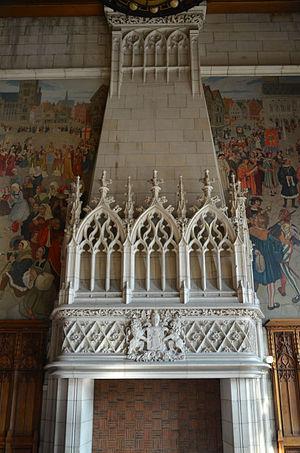
Grande cheminée de la salle d'honneur du beffroi d'Arras
Charles Constantin Joseph Hoffbauer né à Paris le 28 juin 1875 et mort à Boston en 1957 est un peintre français naturalisé américain. Peintre prolifique, il est connu pour ses peintures murales et ses tableaux historiques, ainsi que ses scènes de rue impressionnistes de la ville de New York.
Le beffroi d'Arras est un ouvrage de charpente de la commune d'Arras, dans le département français du Pas-de-Calais. Tout comme l'hôtel de ville auquel il est accolé, il s'agit d'un monument historique.